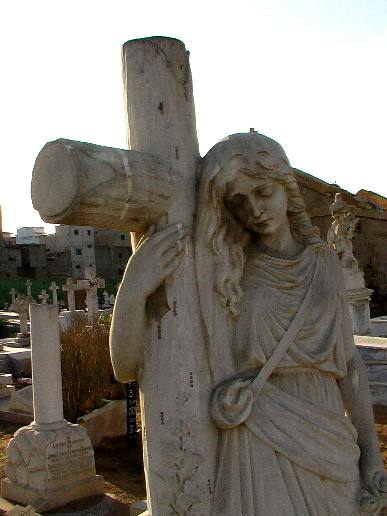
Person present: Yes